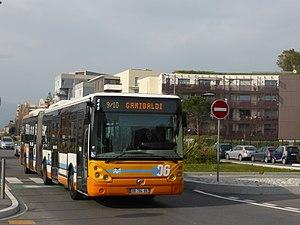
Un Irisbus Citelis 18 du réseau Ligne d'Azur sur la ligne 9/10
Les Irisbus Citelis et Crealis sont une gamme d'autobus urbains construits et commercialisés par Irisbus de 2005 à 2015.